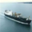
Label: ship